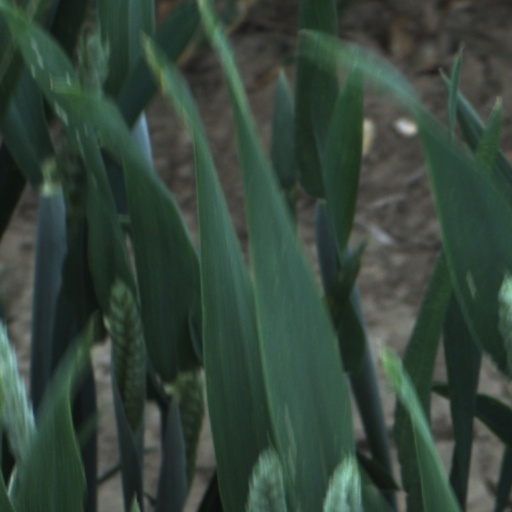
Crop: wheat